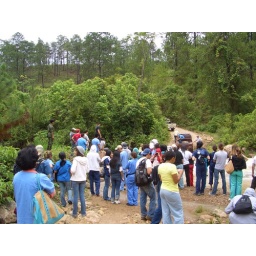
Stranded, the brave anteaters united against the rushing waves and ... watched the truck go up the hill